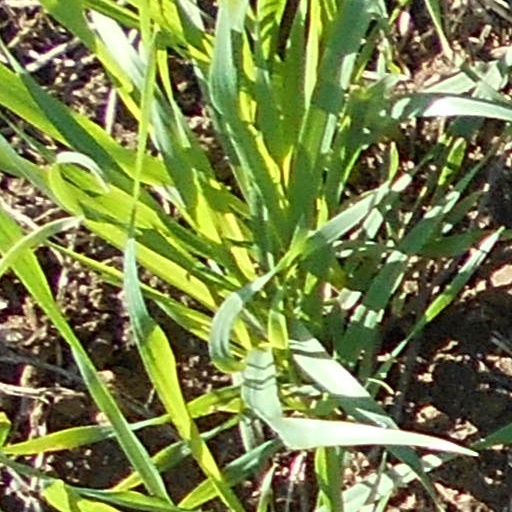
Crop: wheat